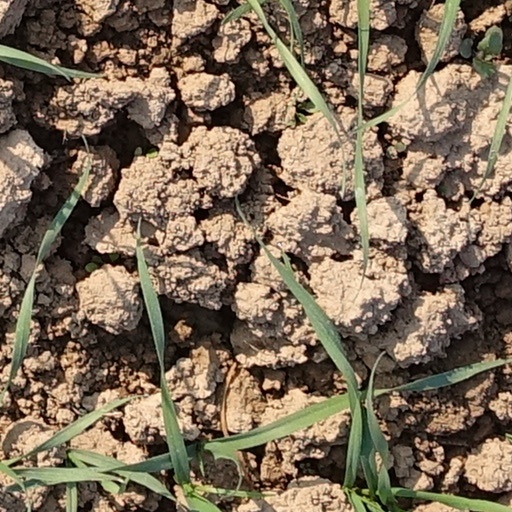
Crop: wheat